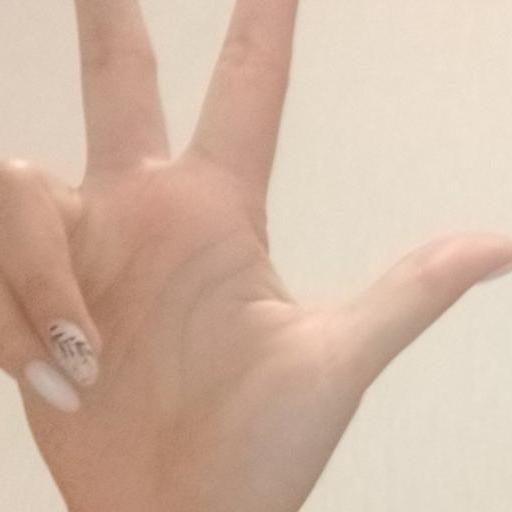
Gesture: three2